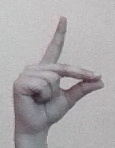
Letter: ta